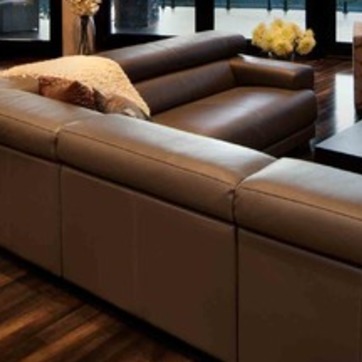
Material: leather